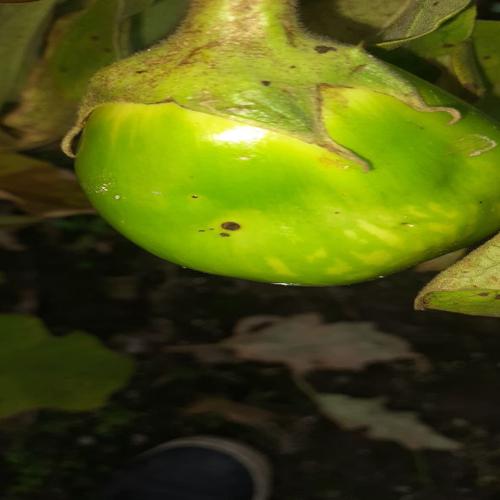
Label: Shoot and Fruit Borer